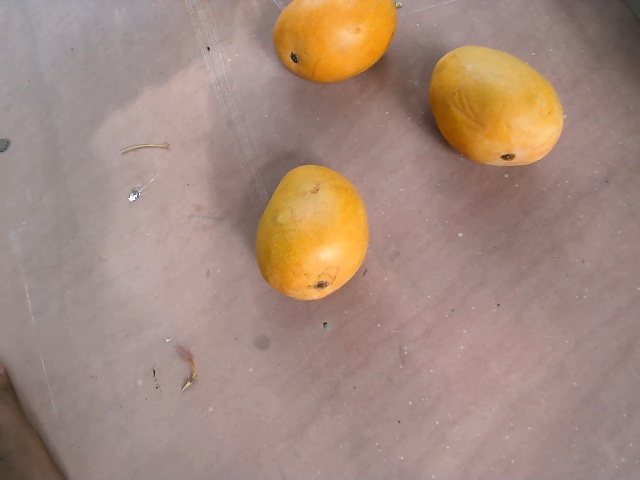
Label: Ripe_Mango